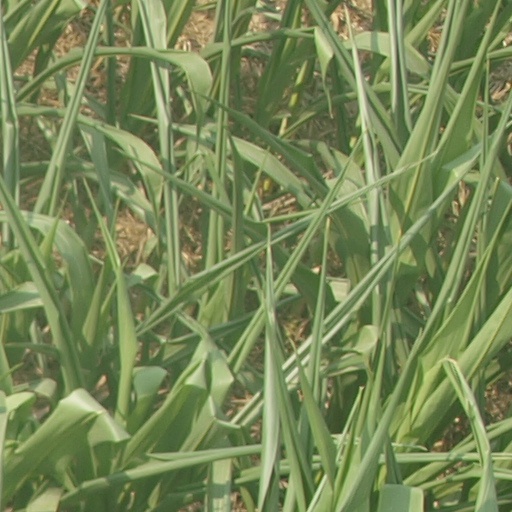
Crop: maize; corn